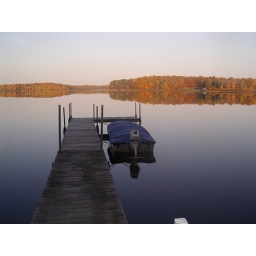
The lake is often like a mirror in the early morning.